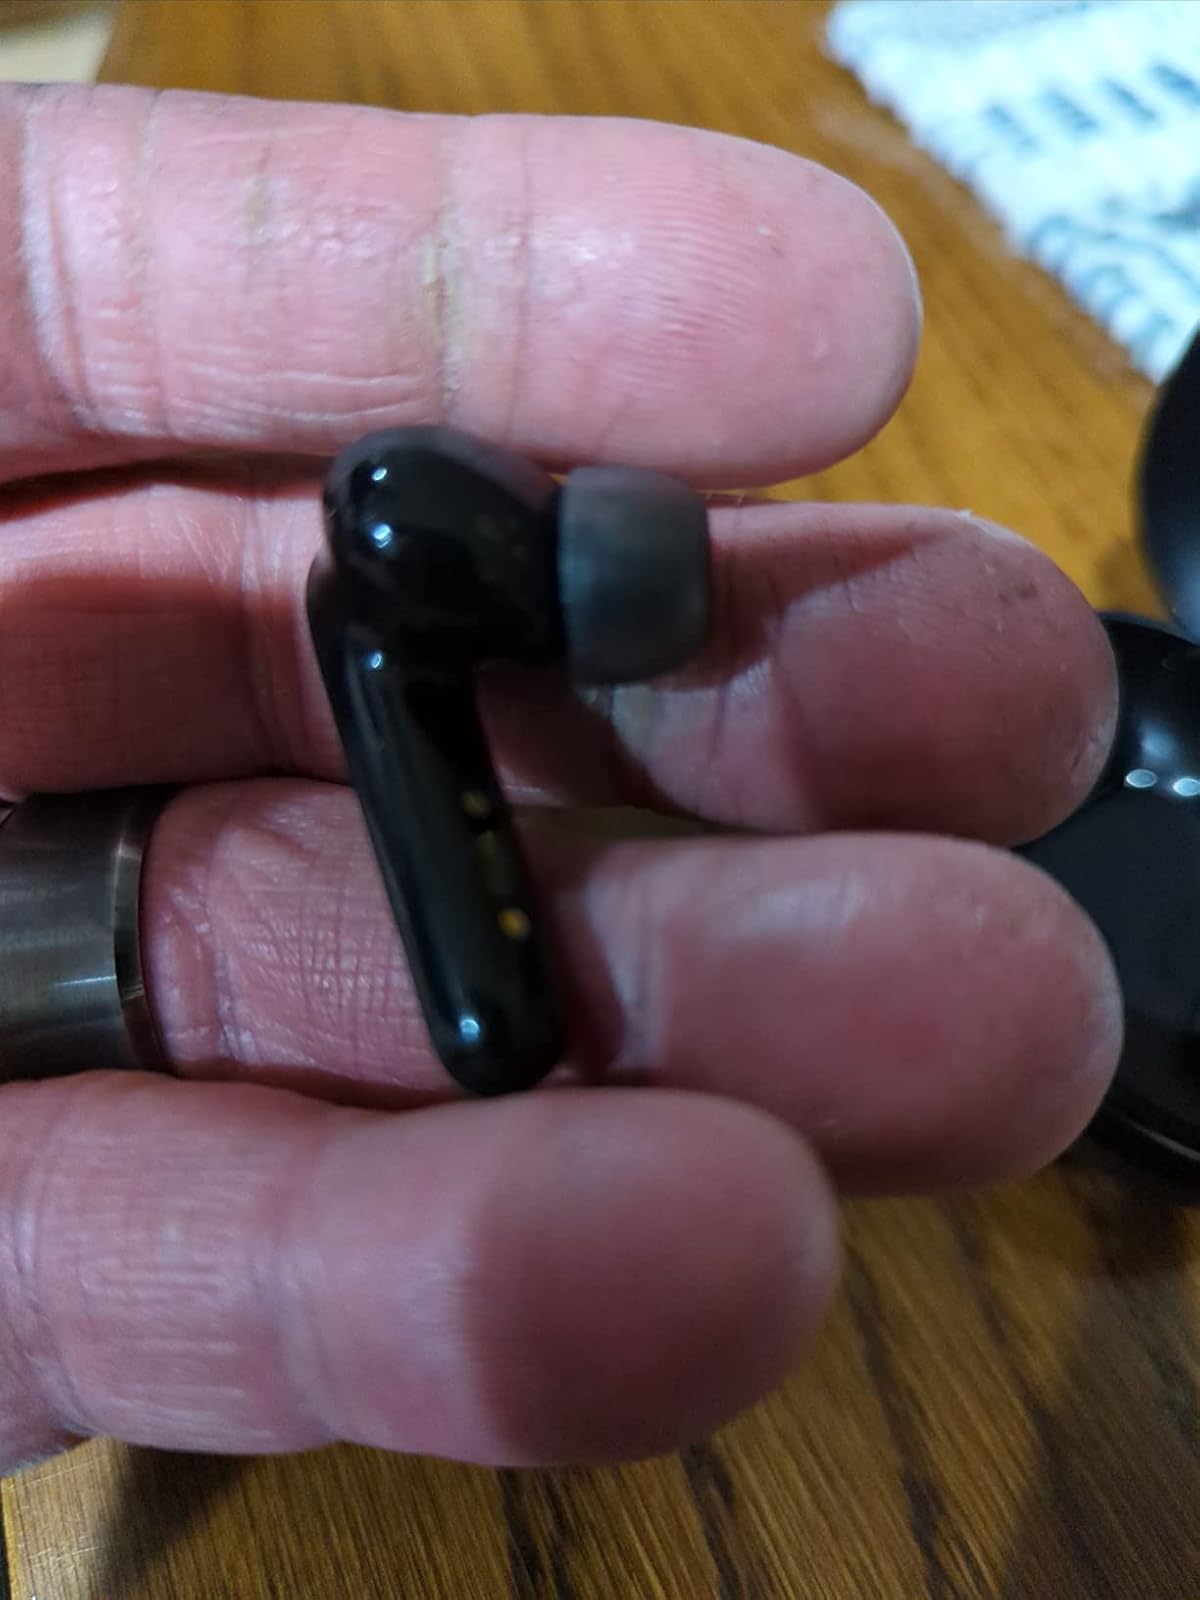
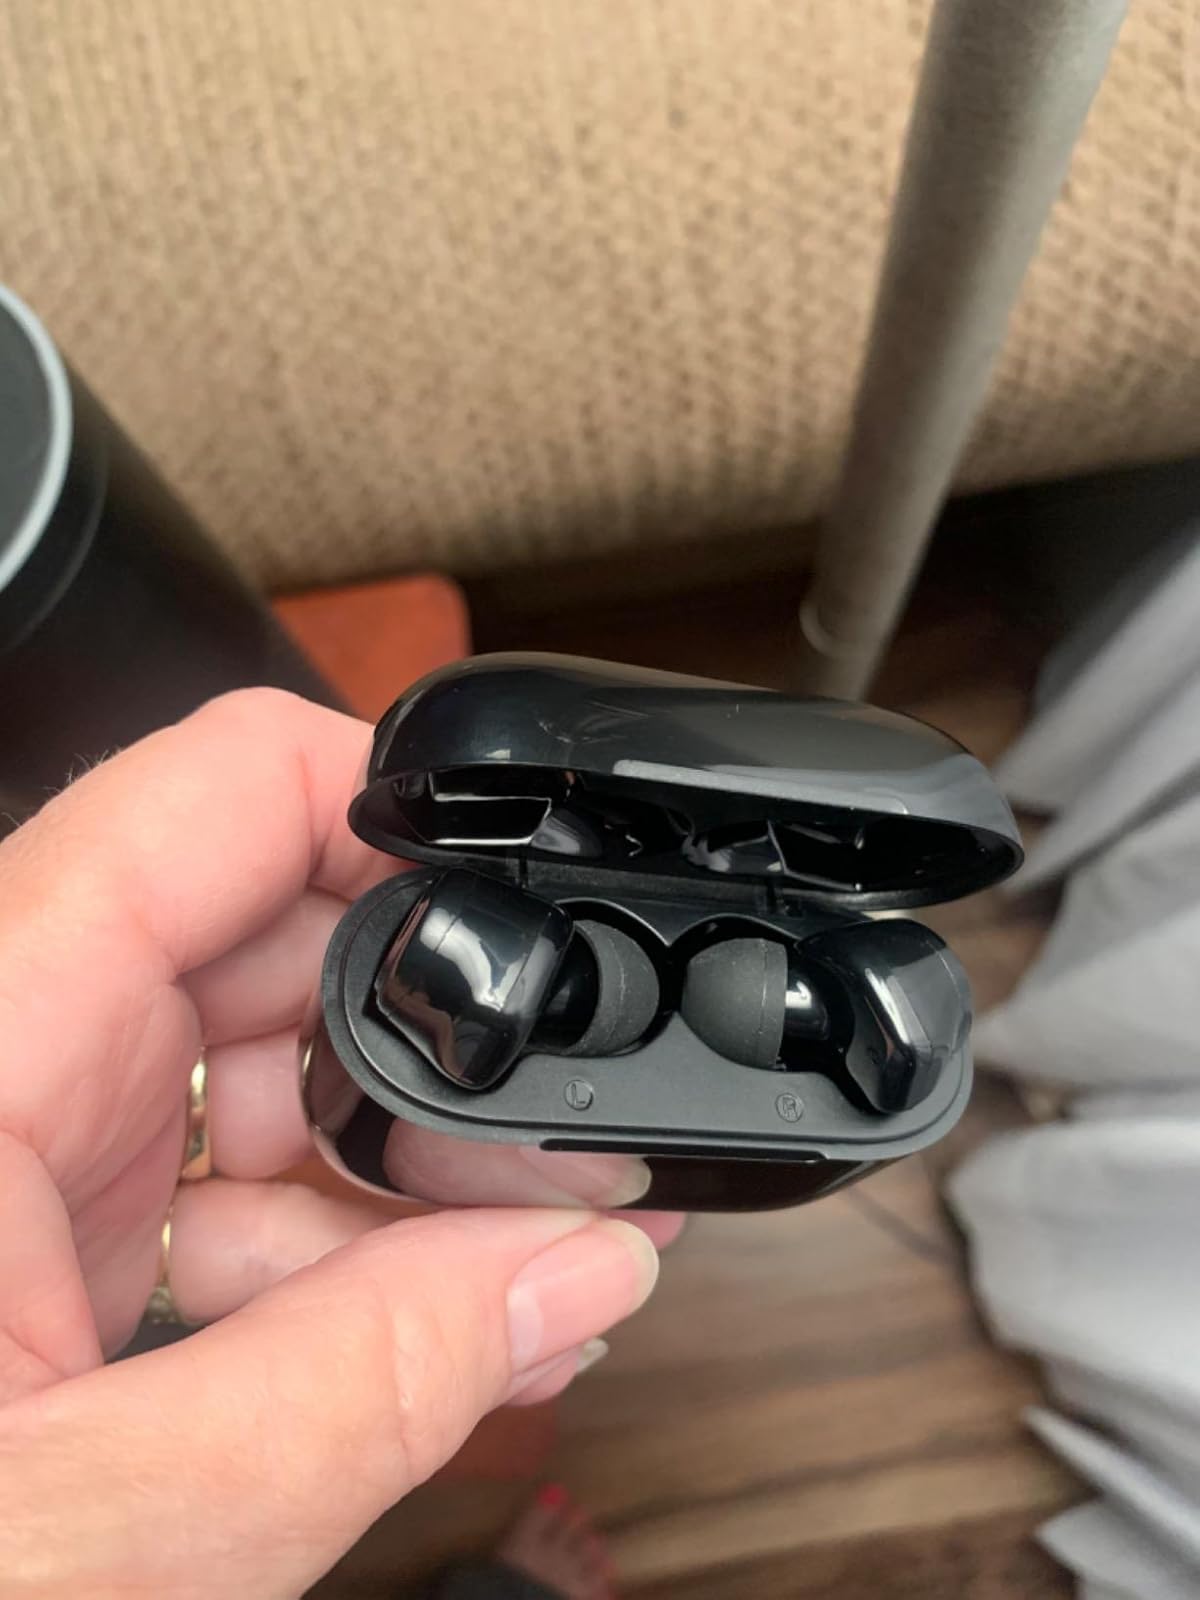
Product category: earbuds
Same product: no